John Emes

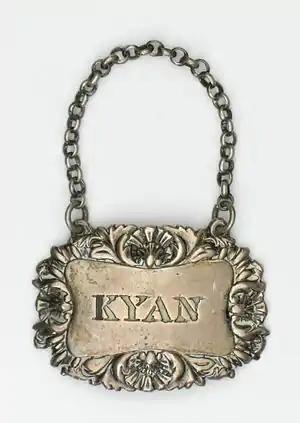
Silver bottle ticket (Kyan) by John Emes, Los Angeles County Museum of Art, circa 1780-1810

John Emes (1762–1810) was a British engraver and water-colour painter. His wife Rebecca Emes ran a successful silver business after his death.